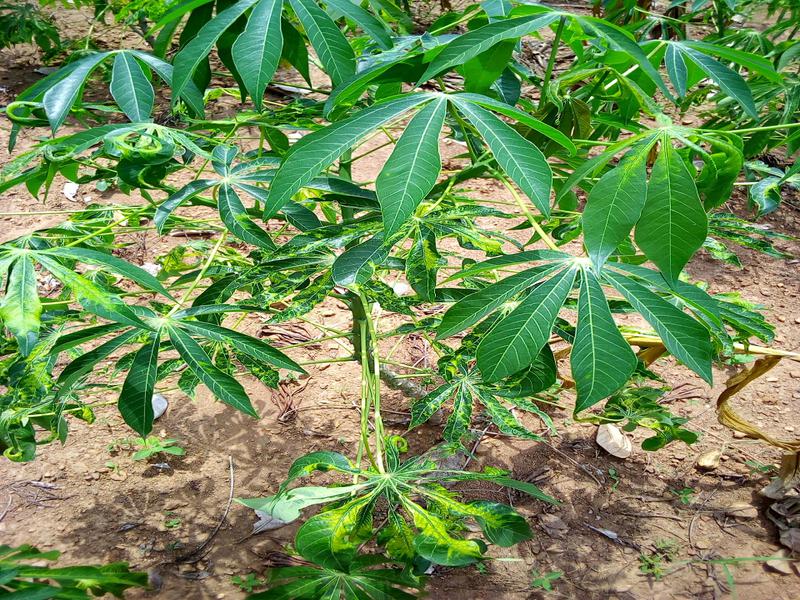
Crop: cassava
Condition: mosaic_disease